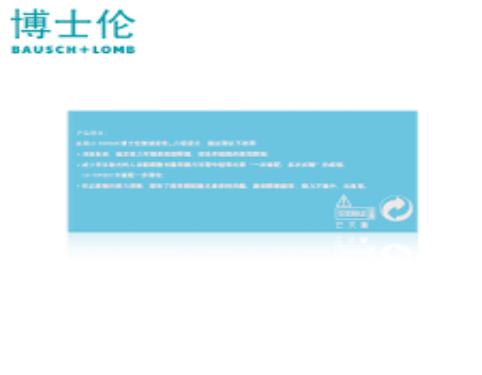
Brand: bauschlomb-2
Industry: Medical